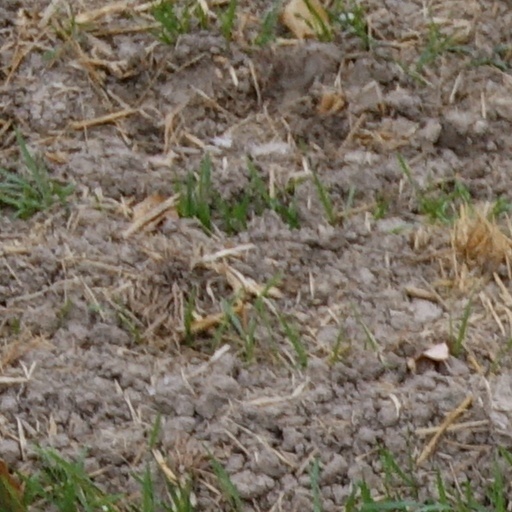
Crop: wheat